Battle of Elsenborn Ridge

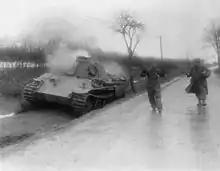
Sgt. Bernard Cook guards a German prisoner walking past a burning Panzerkampfwagen V Panther tank at Krinkelt on 17 December 1944.

U.S. 3rd Battalion, 395th Infantry Regiment was positioned about to the north of Elsenborn Ridge near the towns of Monschau and Höfen. From 05:25 to 05:30 on 16 December, the battalion's positions "in and around Höfen received a heavy barrage of artillery and rockets covering our entire front line." The enemy artillery, rocket and mortar fire cut all landline communications between the front-line units and headquarters. Only some radio communications between front line and the heavy weapons company remained operational. Twenty minutes after the barrage lifted, German infantry from the 753rd Volksgrenadier Regiment attacked the 395th in the dark in strength at five points. The German attack concentrated in the battalion's center, between I and K Companies. Another German force attempted to penetrate the Monschau area, immediately north of the Battalion's left flank. The 395th was outnumbered five to one and was at times surrounded.